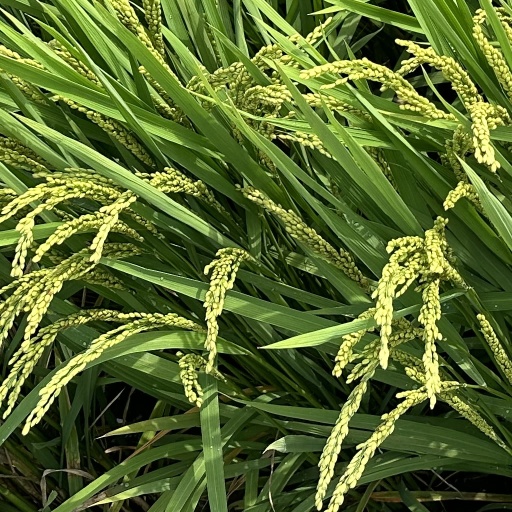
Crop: rice